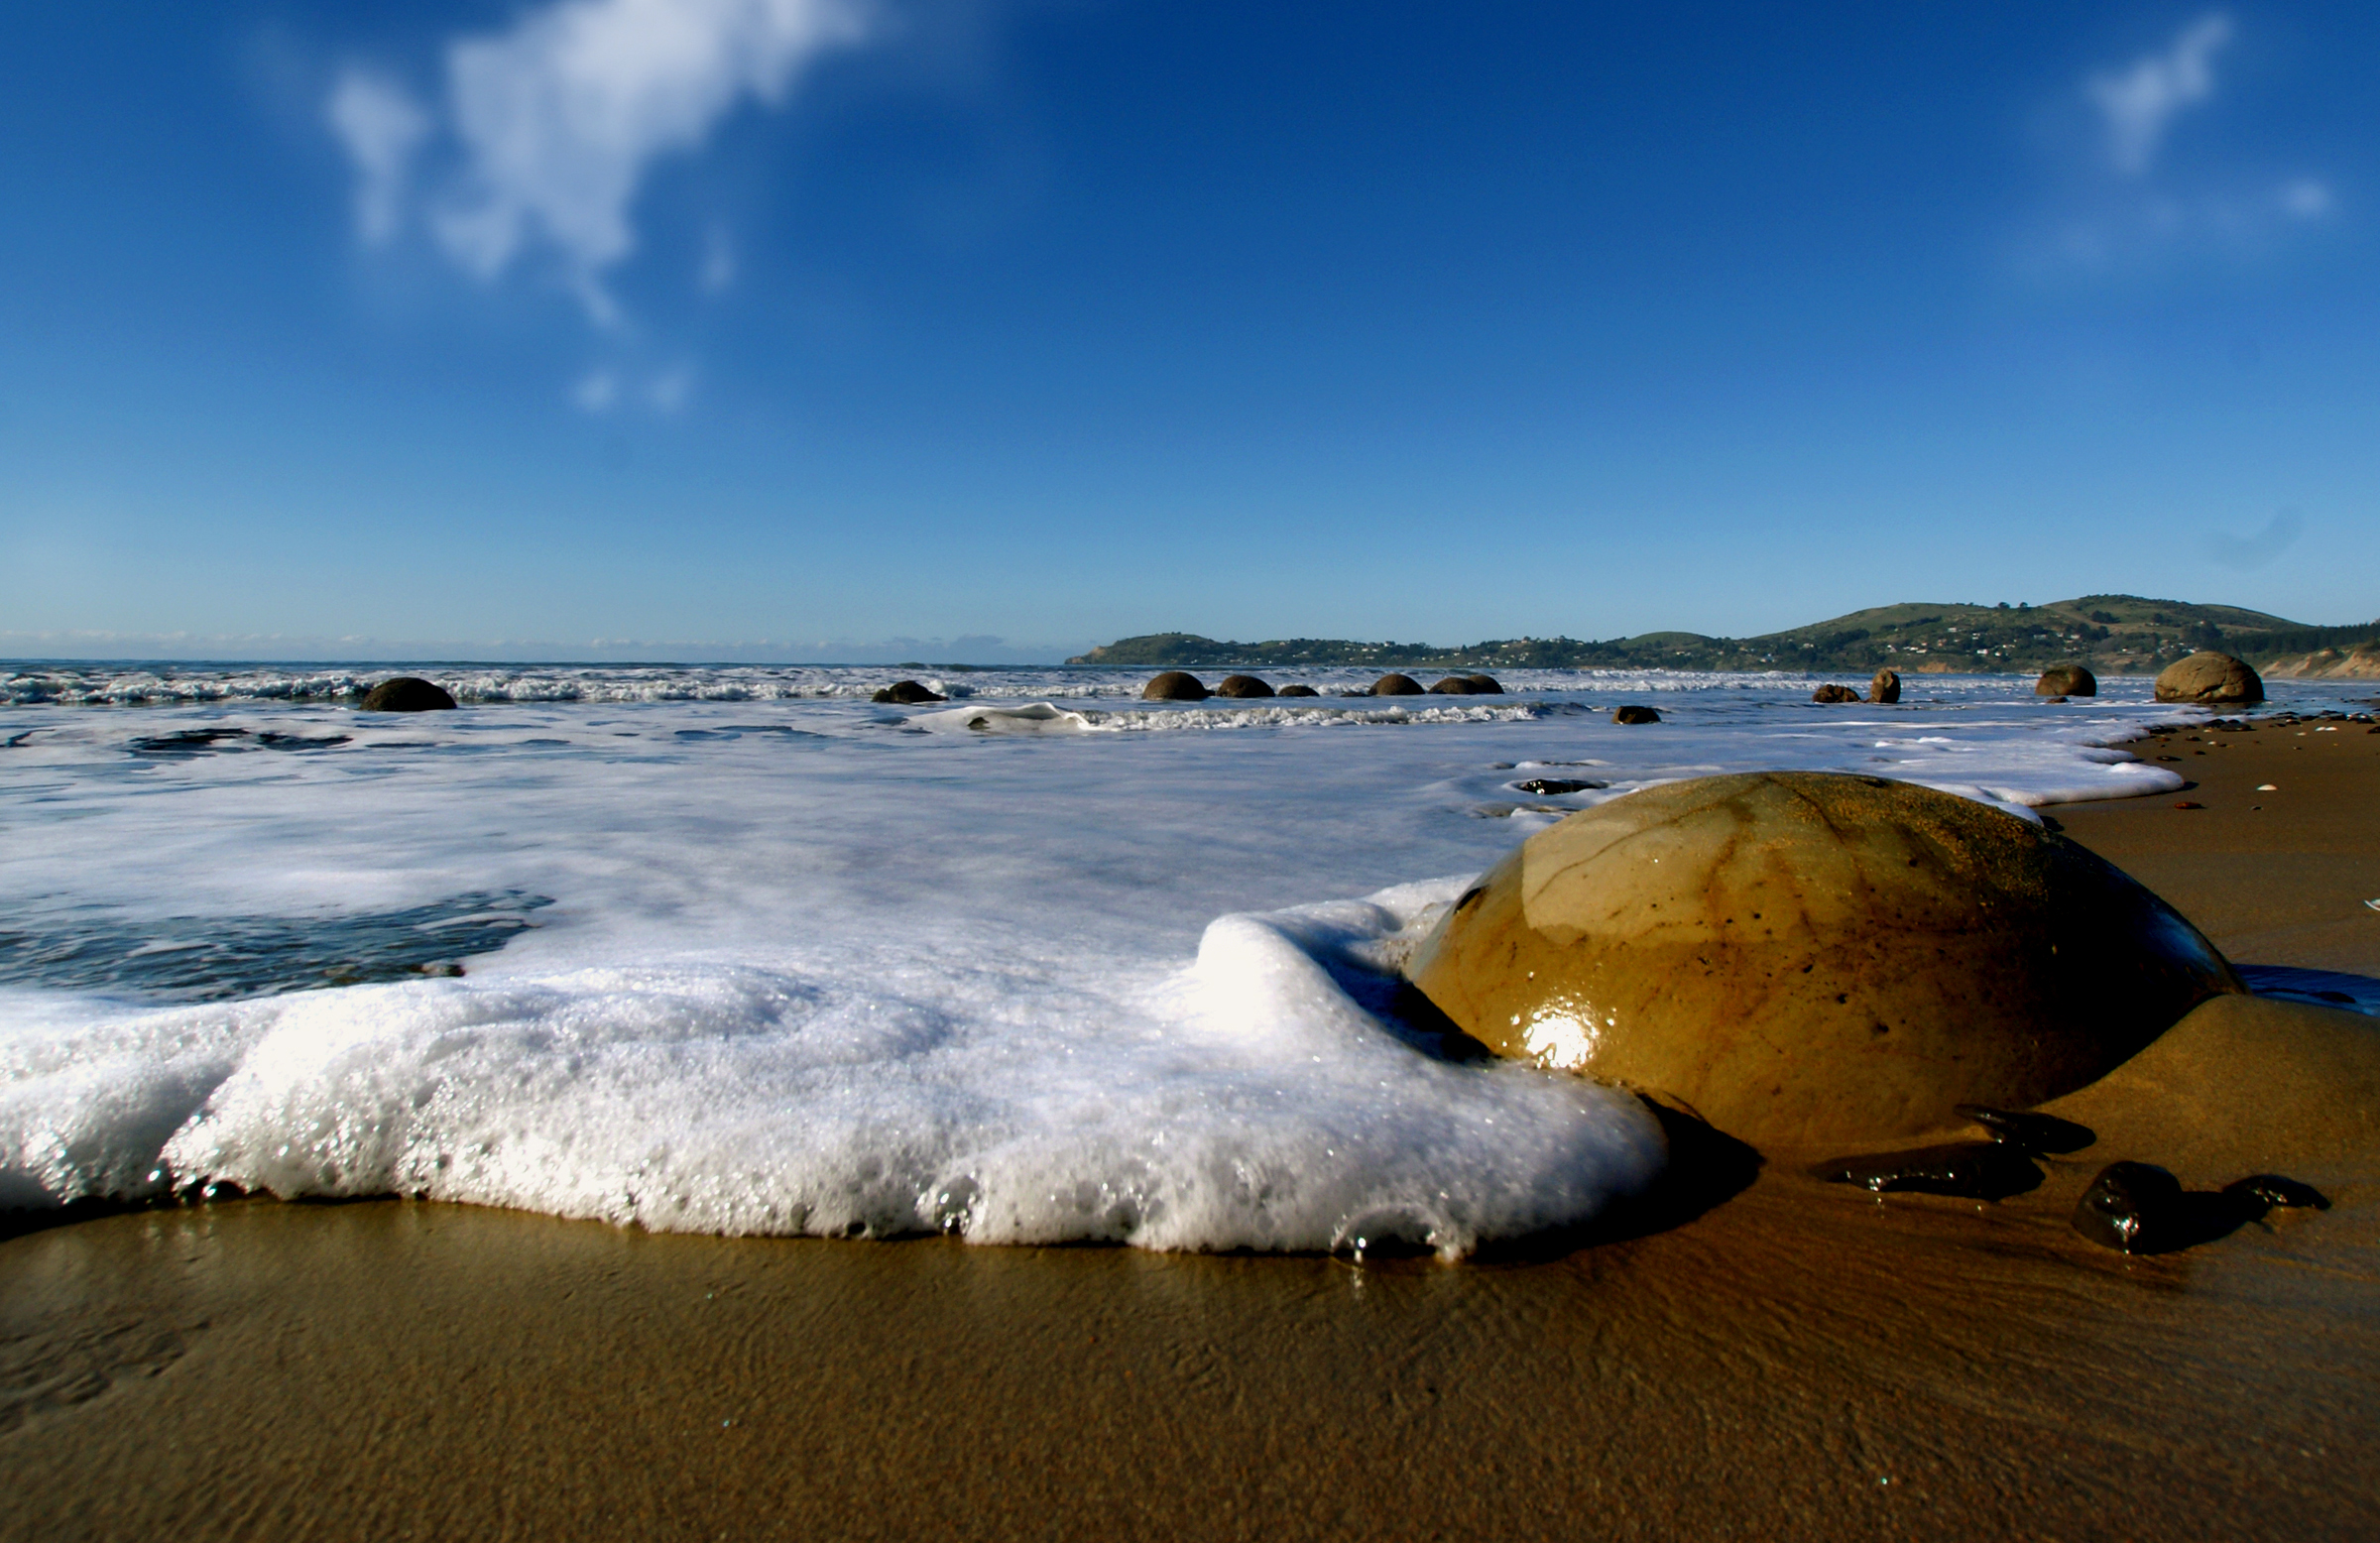
beach, sea, coast, water, sand, rock, ocean, horizon, snow, cloud, sky, sunlight, morning, shore, wave, ice, reflection, bay, arctic, body of water, newzealand, boulder, sonyalpha, moerakiboulders, wind wave